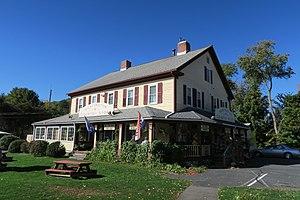
Huntington est une ville américaine située dans le comté de Hampshire dans l’État du Massachusetts.